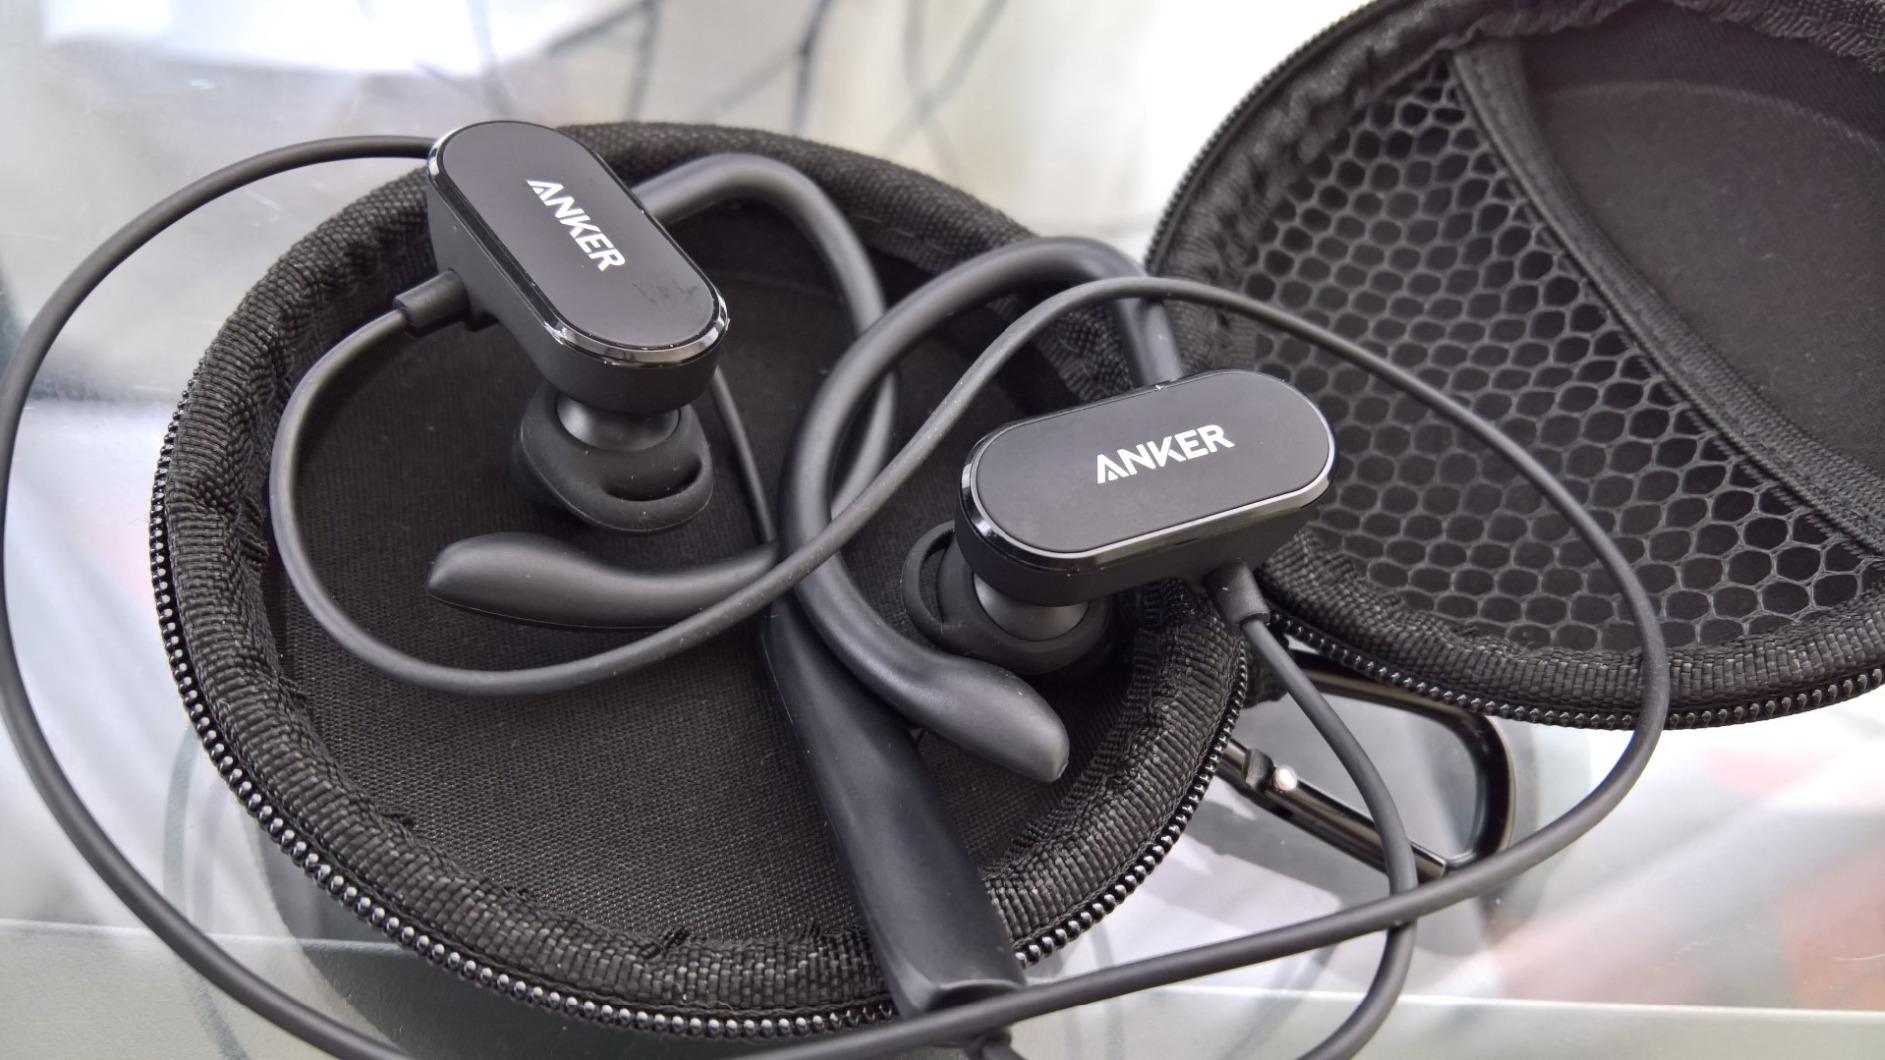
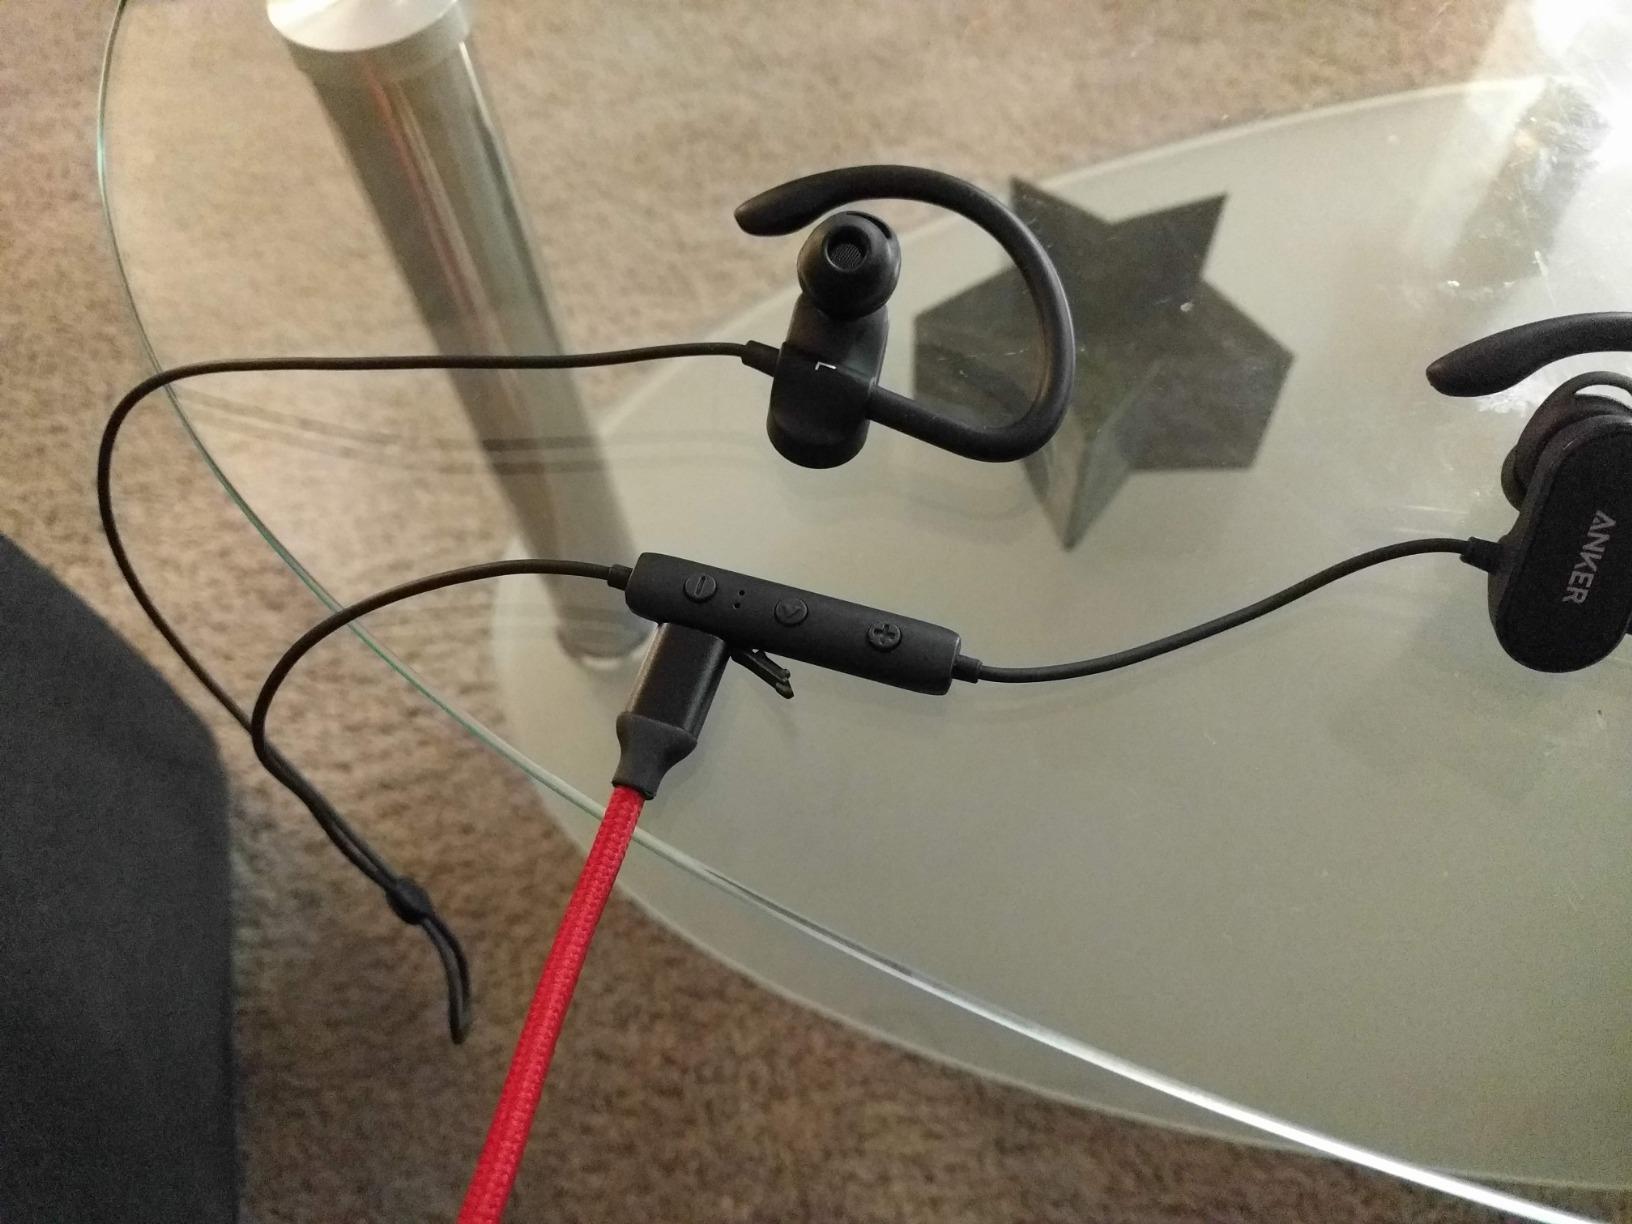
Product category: headphones
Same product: yes